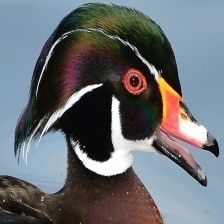
Species: WOOD DUCK
Scientific name: AIX SPONSA
ImageNet parent category: drake